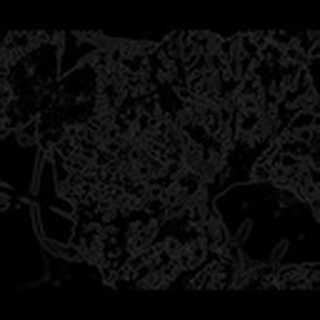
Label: cotton_powdery_mildew